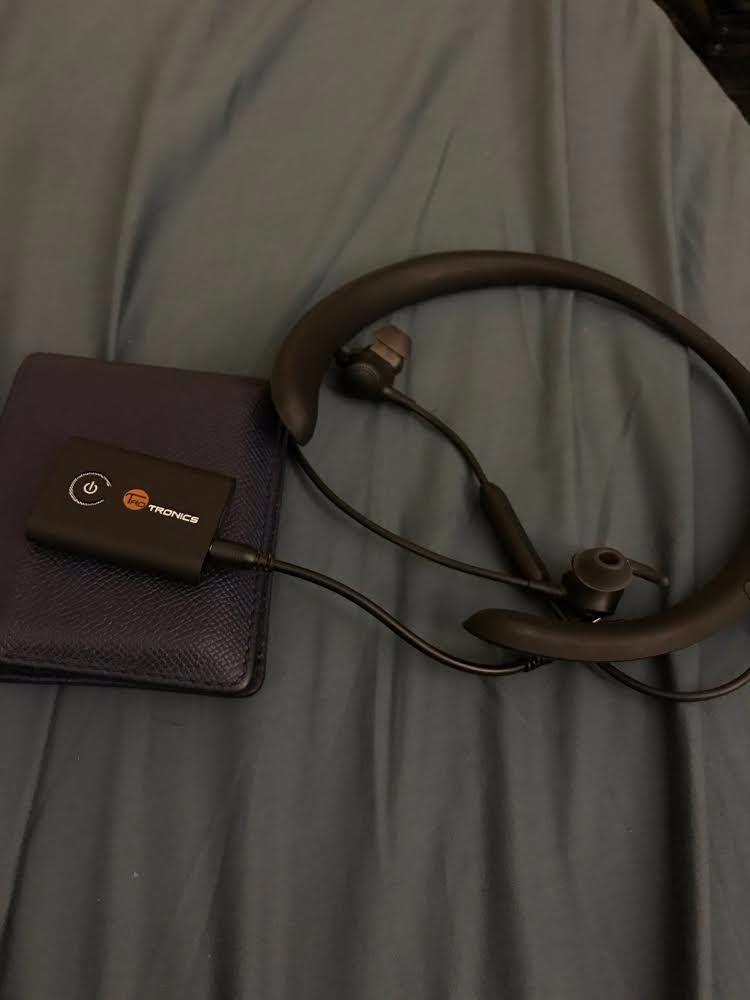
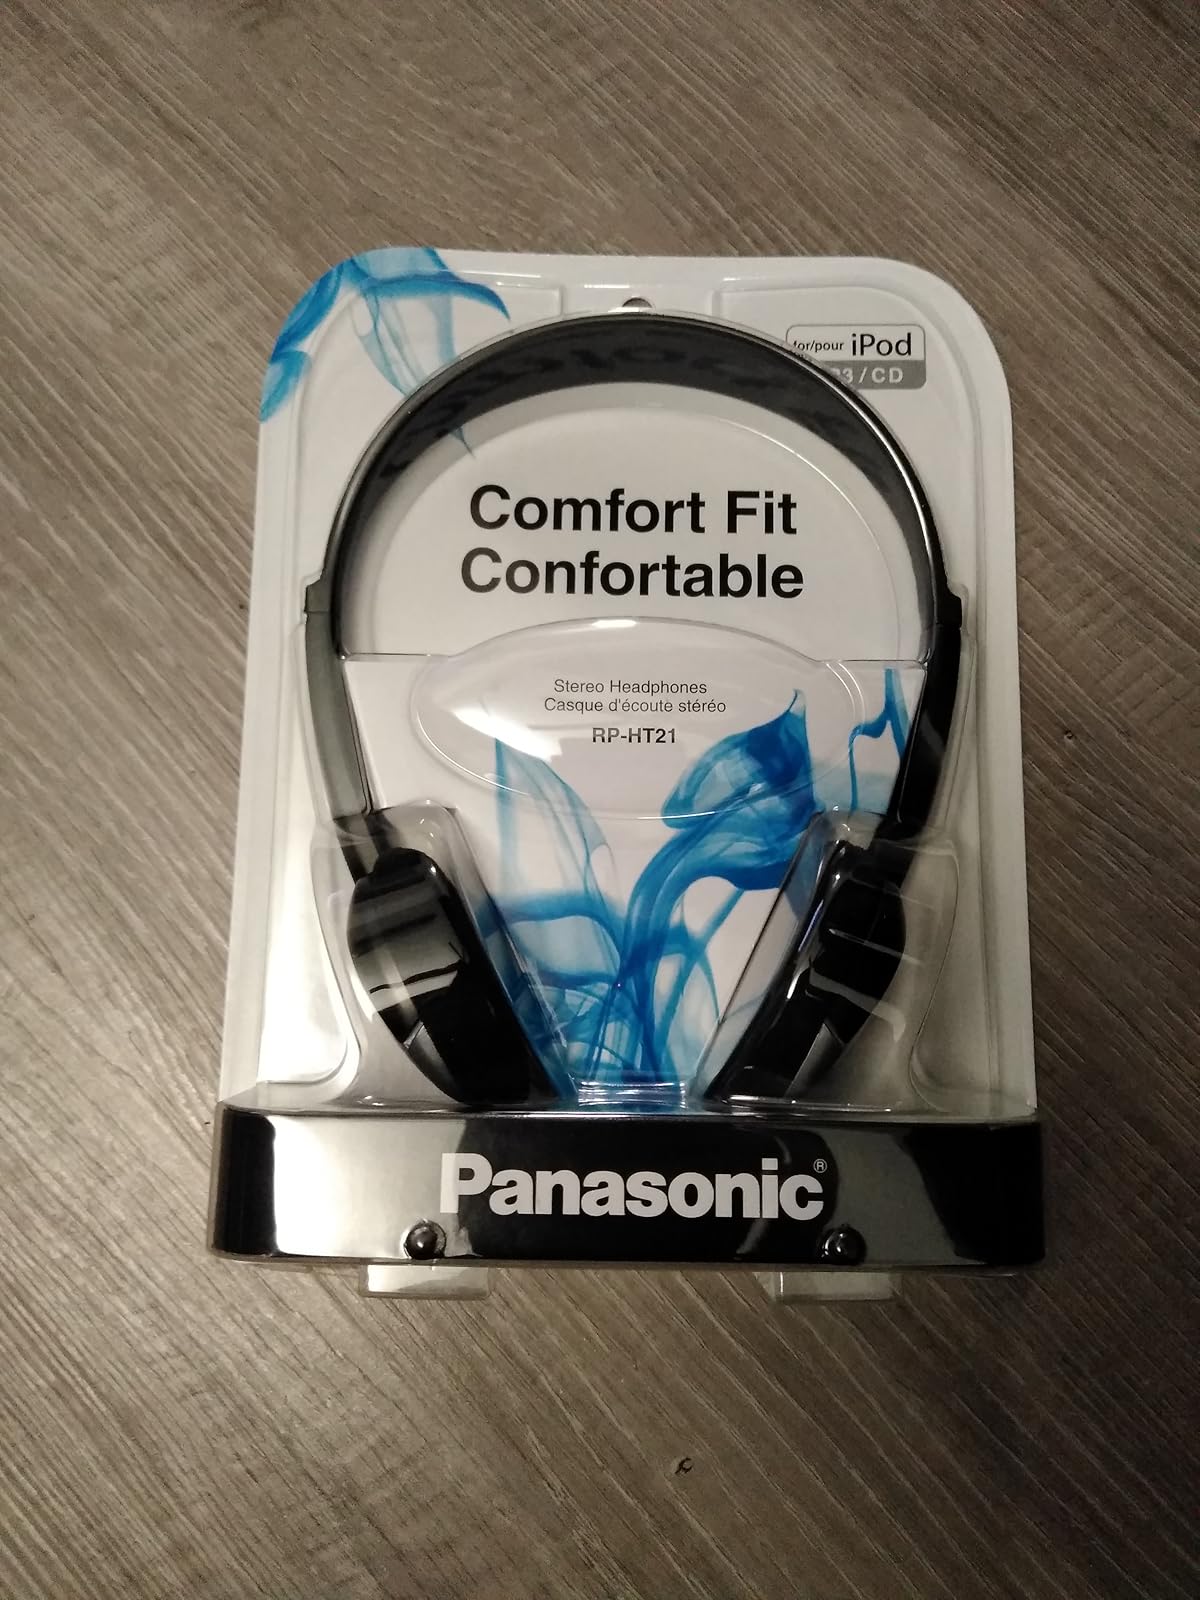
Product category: headphones
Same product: no